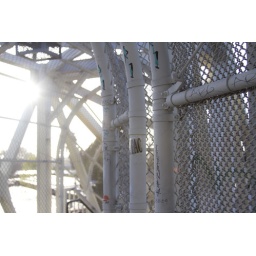
Watts pedestrian bridge over train tracks